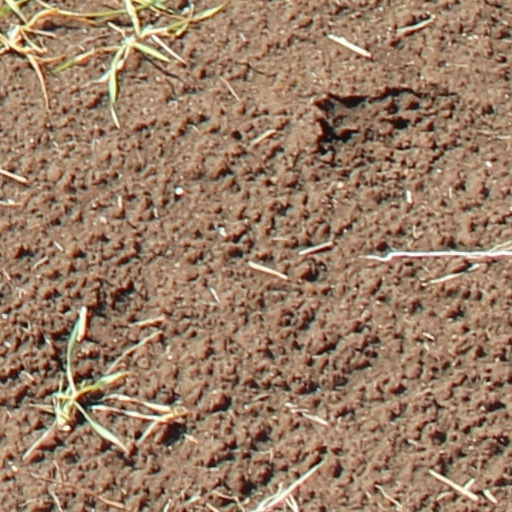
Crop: wheat